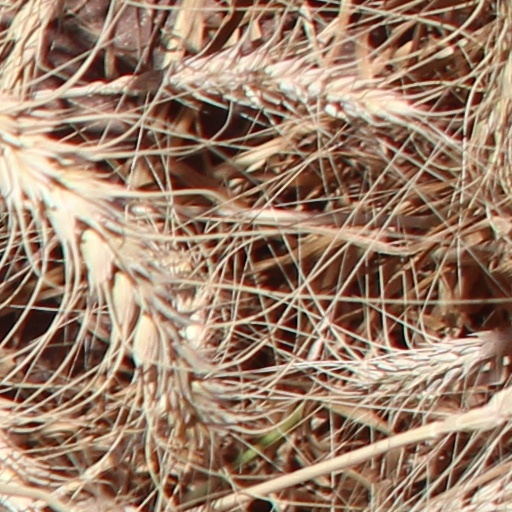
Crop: wheat